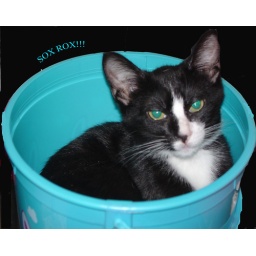
My kitten Sox sleeping (until I woke him) in a bucket